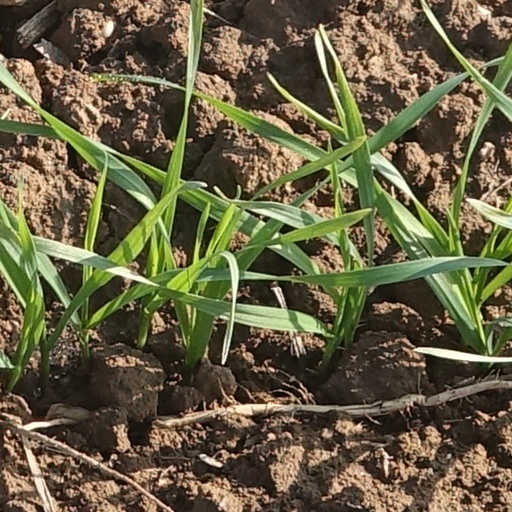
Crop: wheat